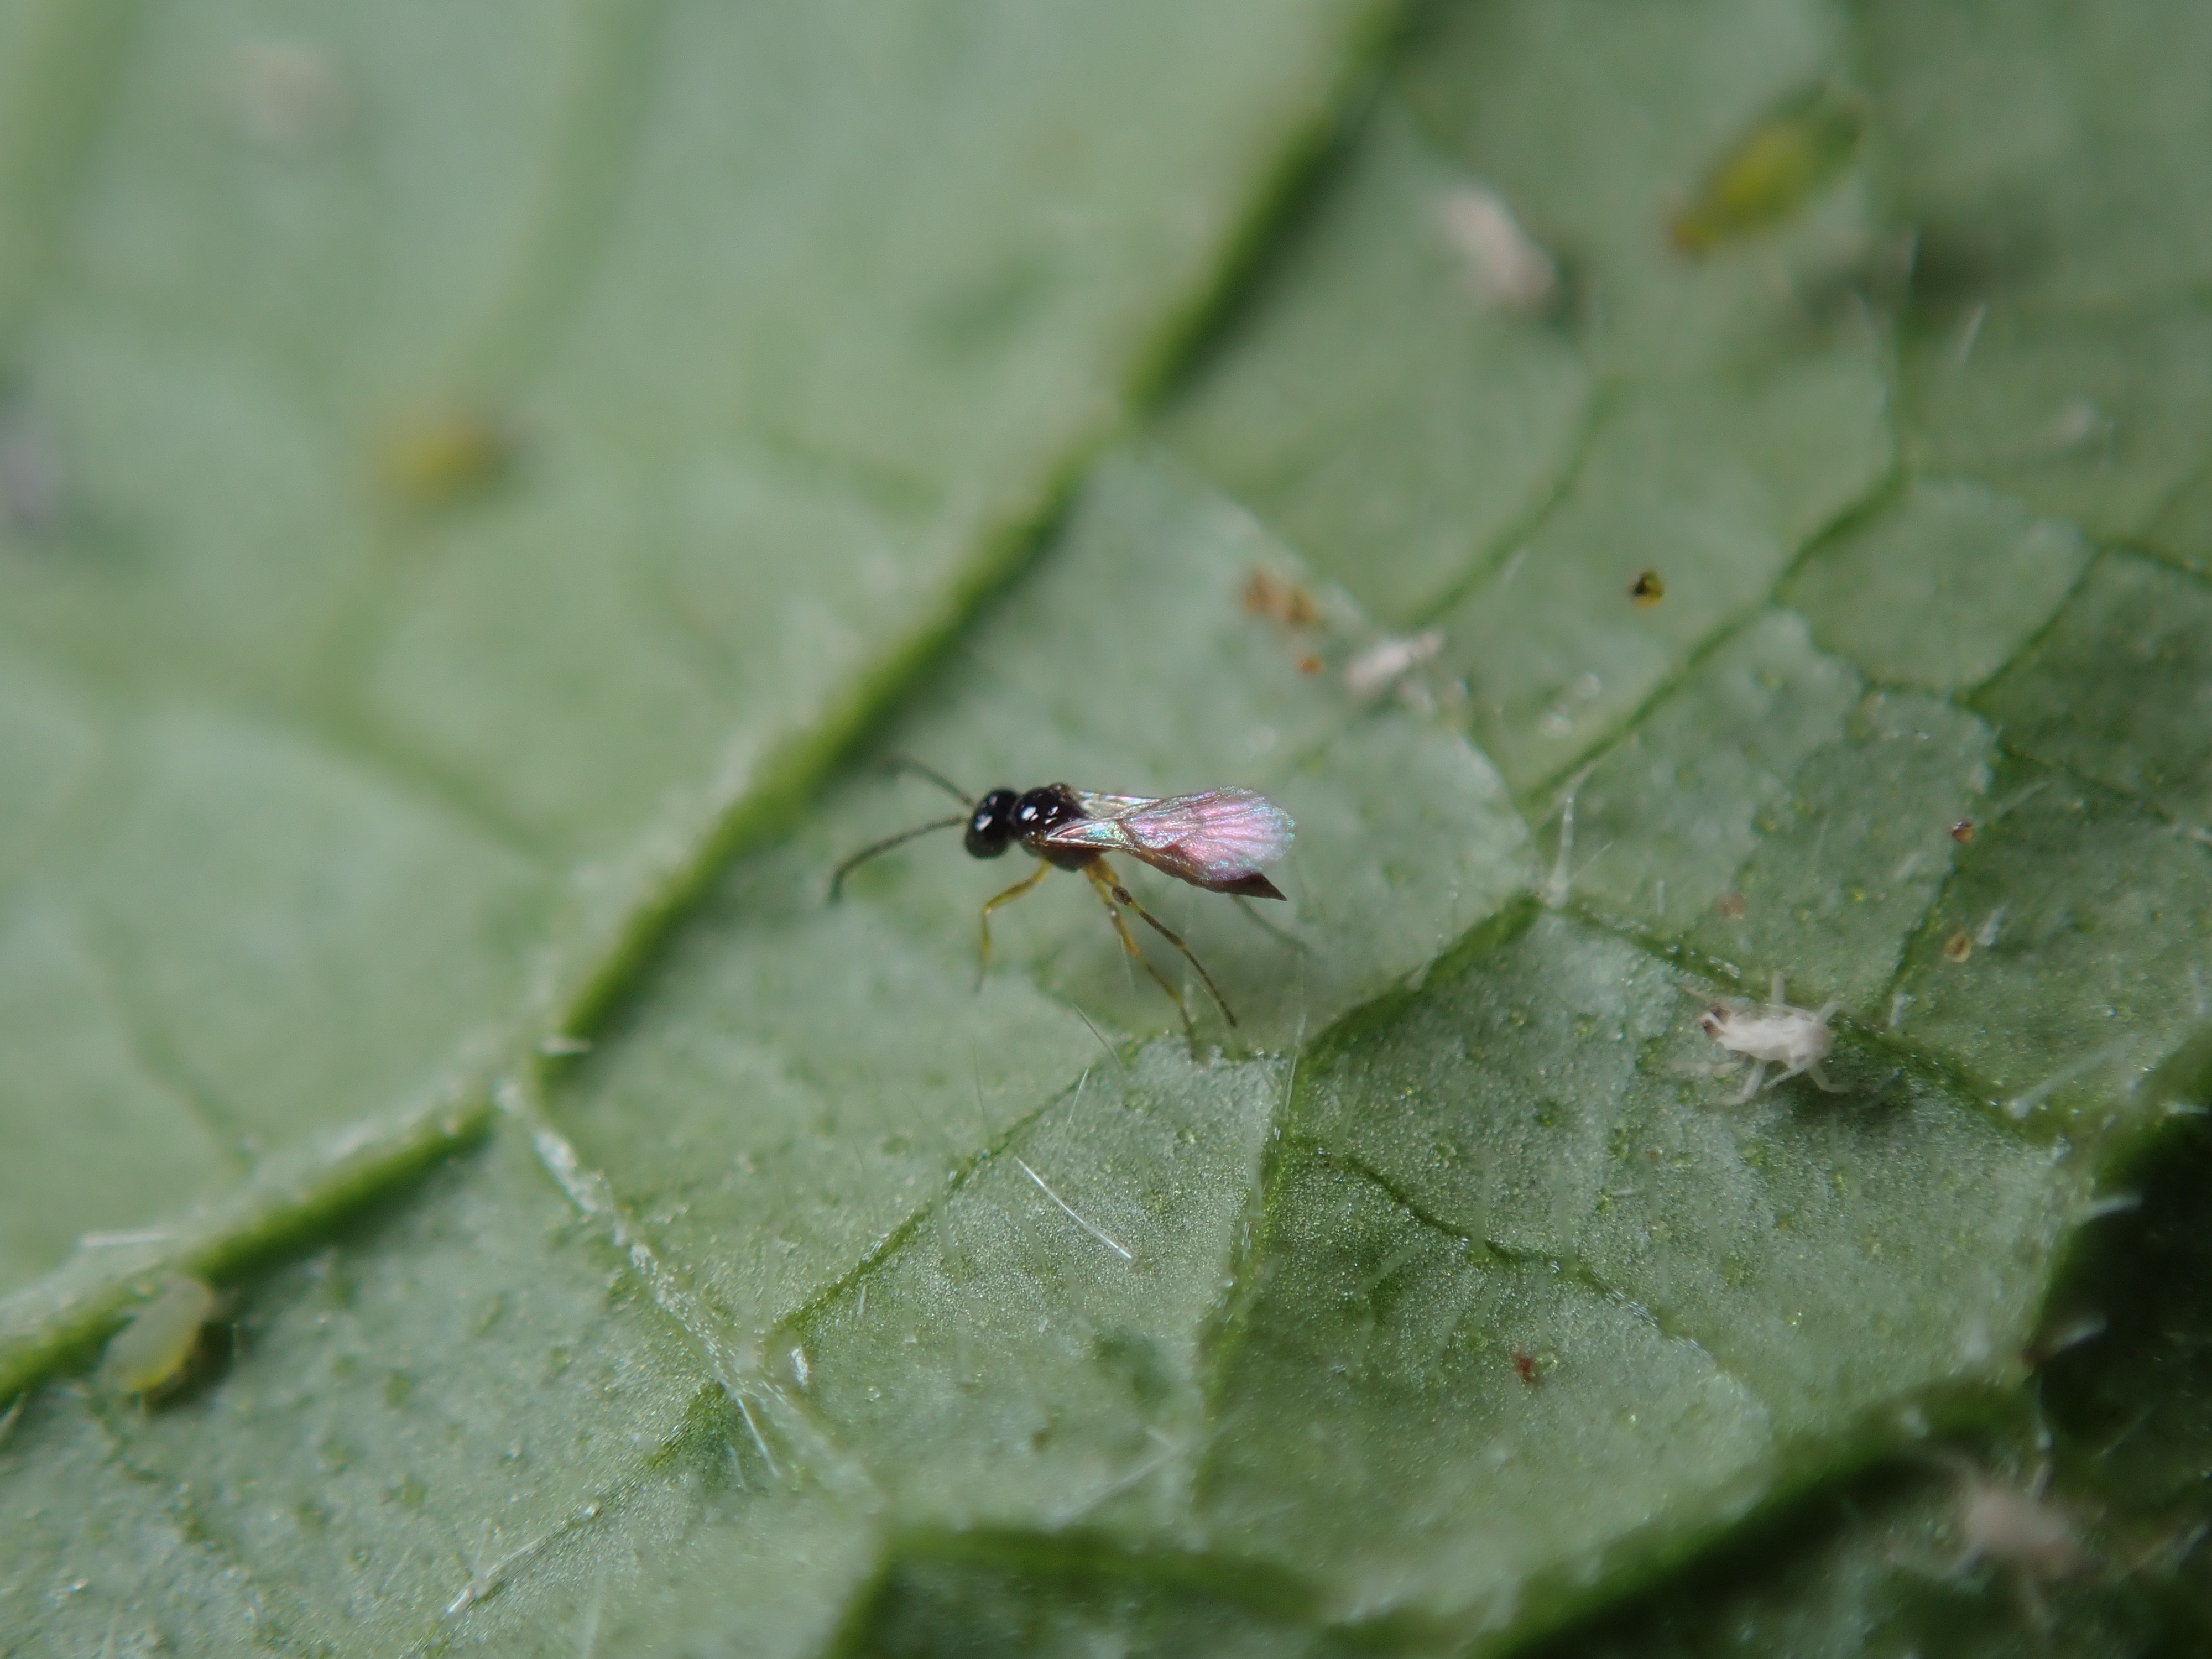
parasitic wasp, insect, fauna, pest, macro photography, leaf, invertebrate, close up, fly, organism, membrane winged insect, net winged insects, arthropod, wildlife, beetle